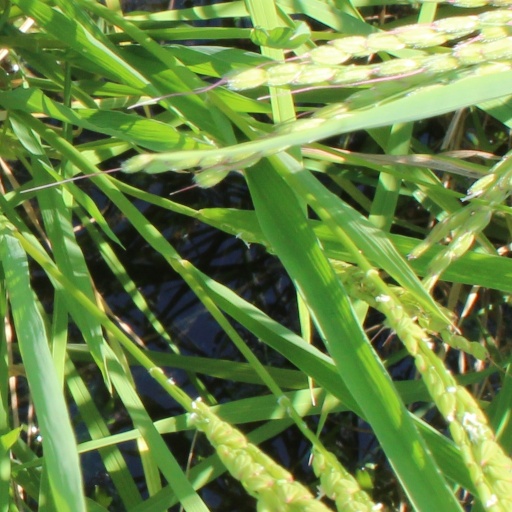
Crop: rice